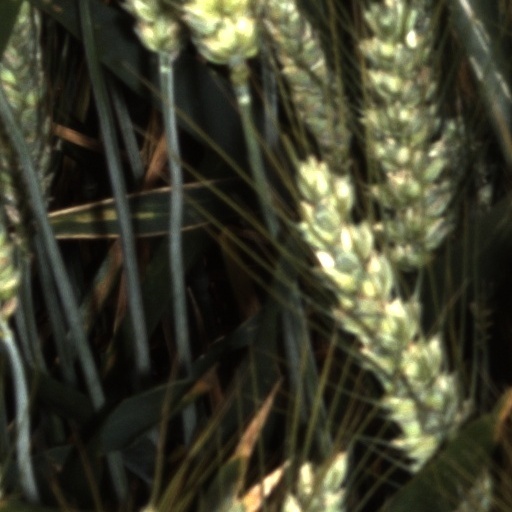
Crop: wheat